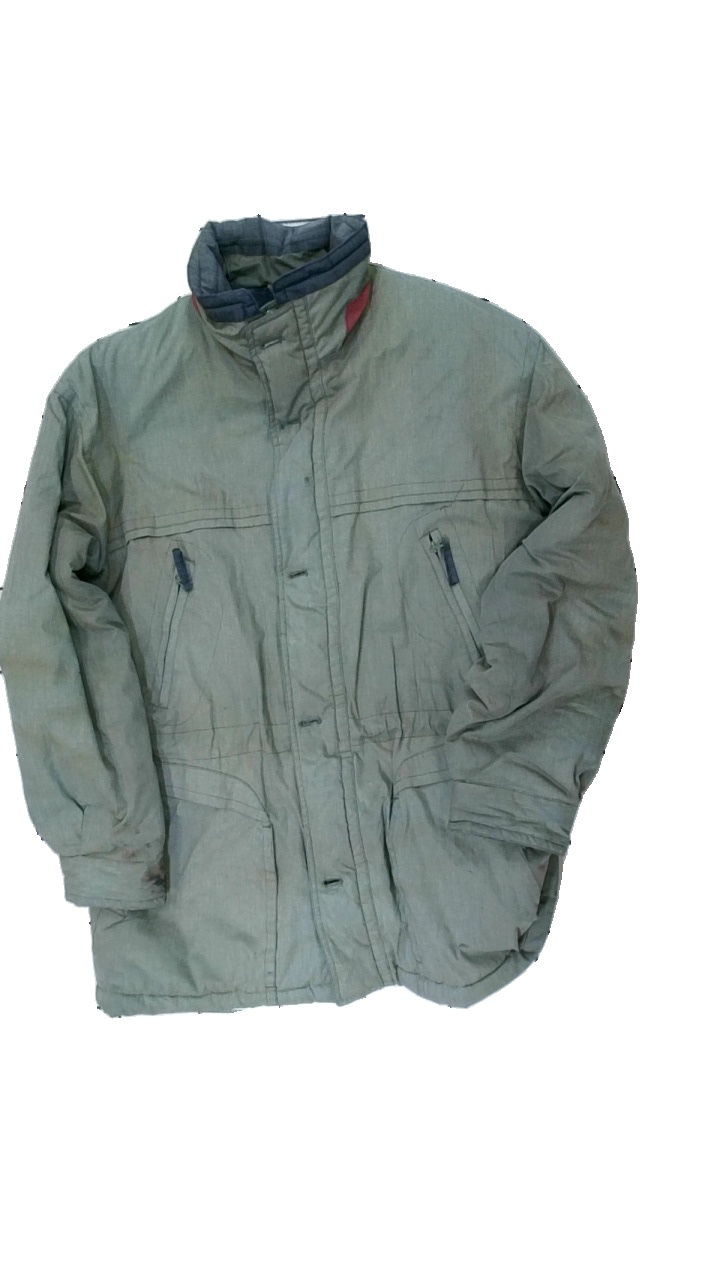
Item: Outerwear (Men)
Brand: Howell
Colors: Green
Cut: Regular
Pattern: Other
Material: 68% polyester, 32% cotton
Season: All
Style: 80s
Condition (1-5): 2
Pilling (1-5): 3
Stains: Major
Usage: Export
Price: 50-100